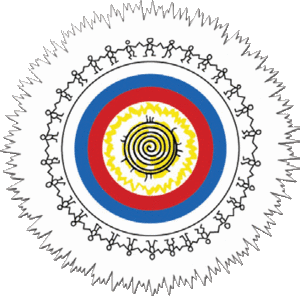
Le logotype de l'Association des peuples autochtones du Nord, de la Sibérie et de l'Extrême-Orient de la Fédération de Russie